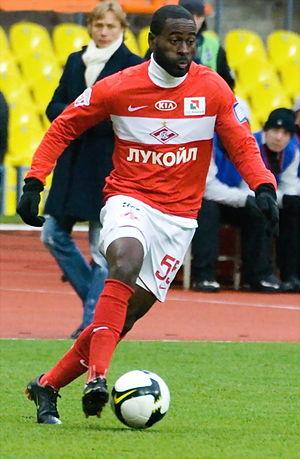
Quincy James Owusu-Abeyie est un footballeur ghanéen né le 15 avril 1986 à Amsterdam.